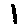
Label: 1